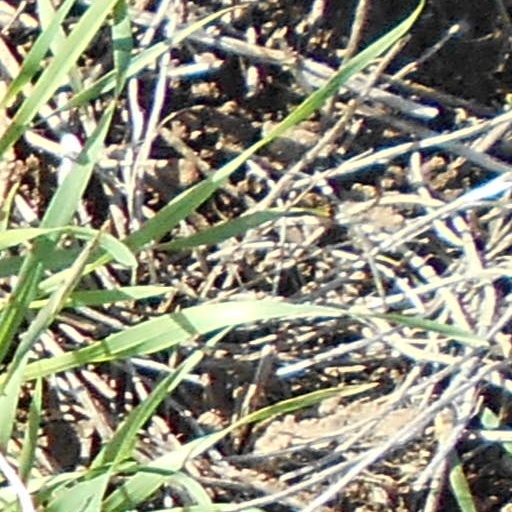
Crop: wheat